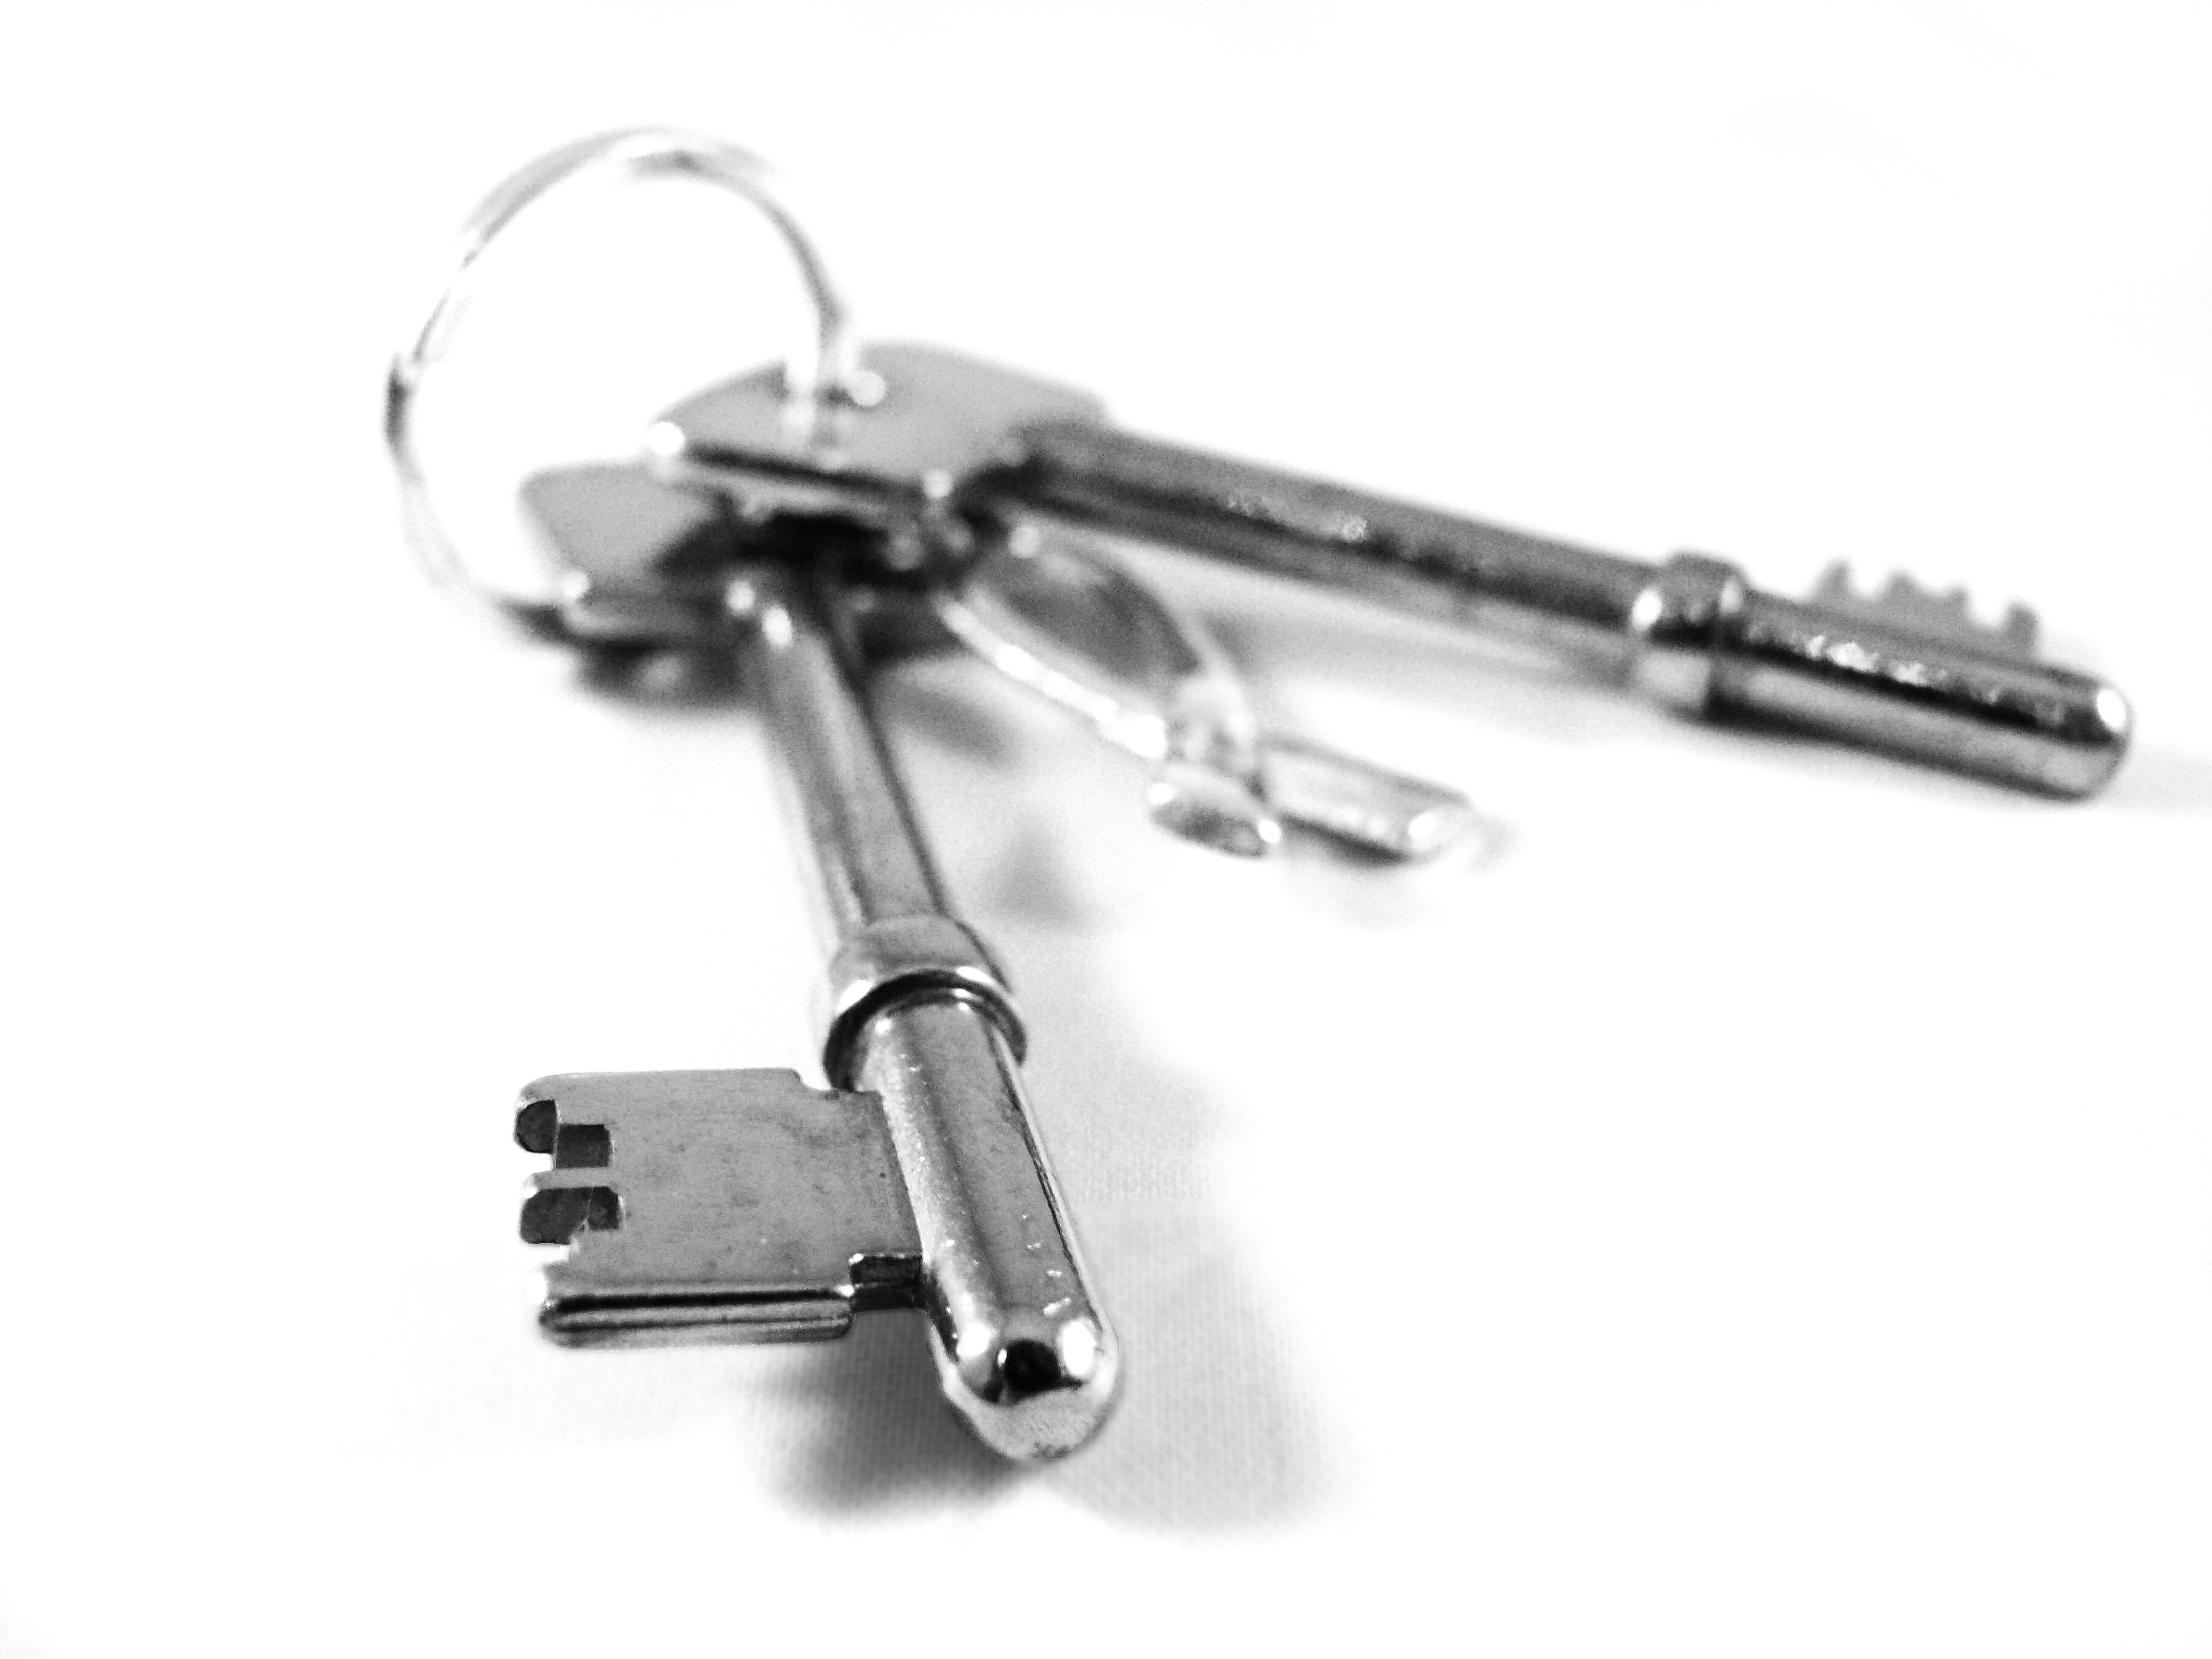
house, chain, home, property, security, silver, keys, safety, lock, unlock, secure, access, metallic